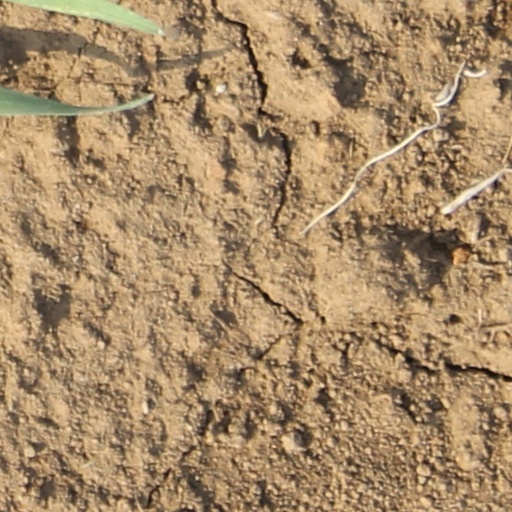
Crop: wheat